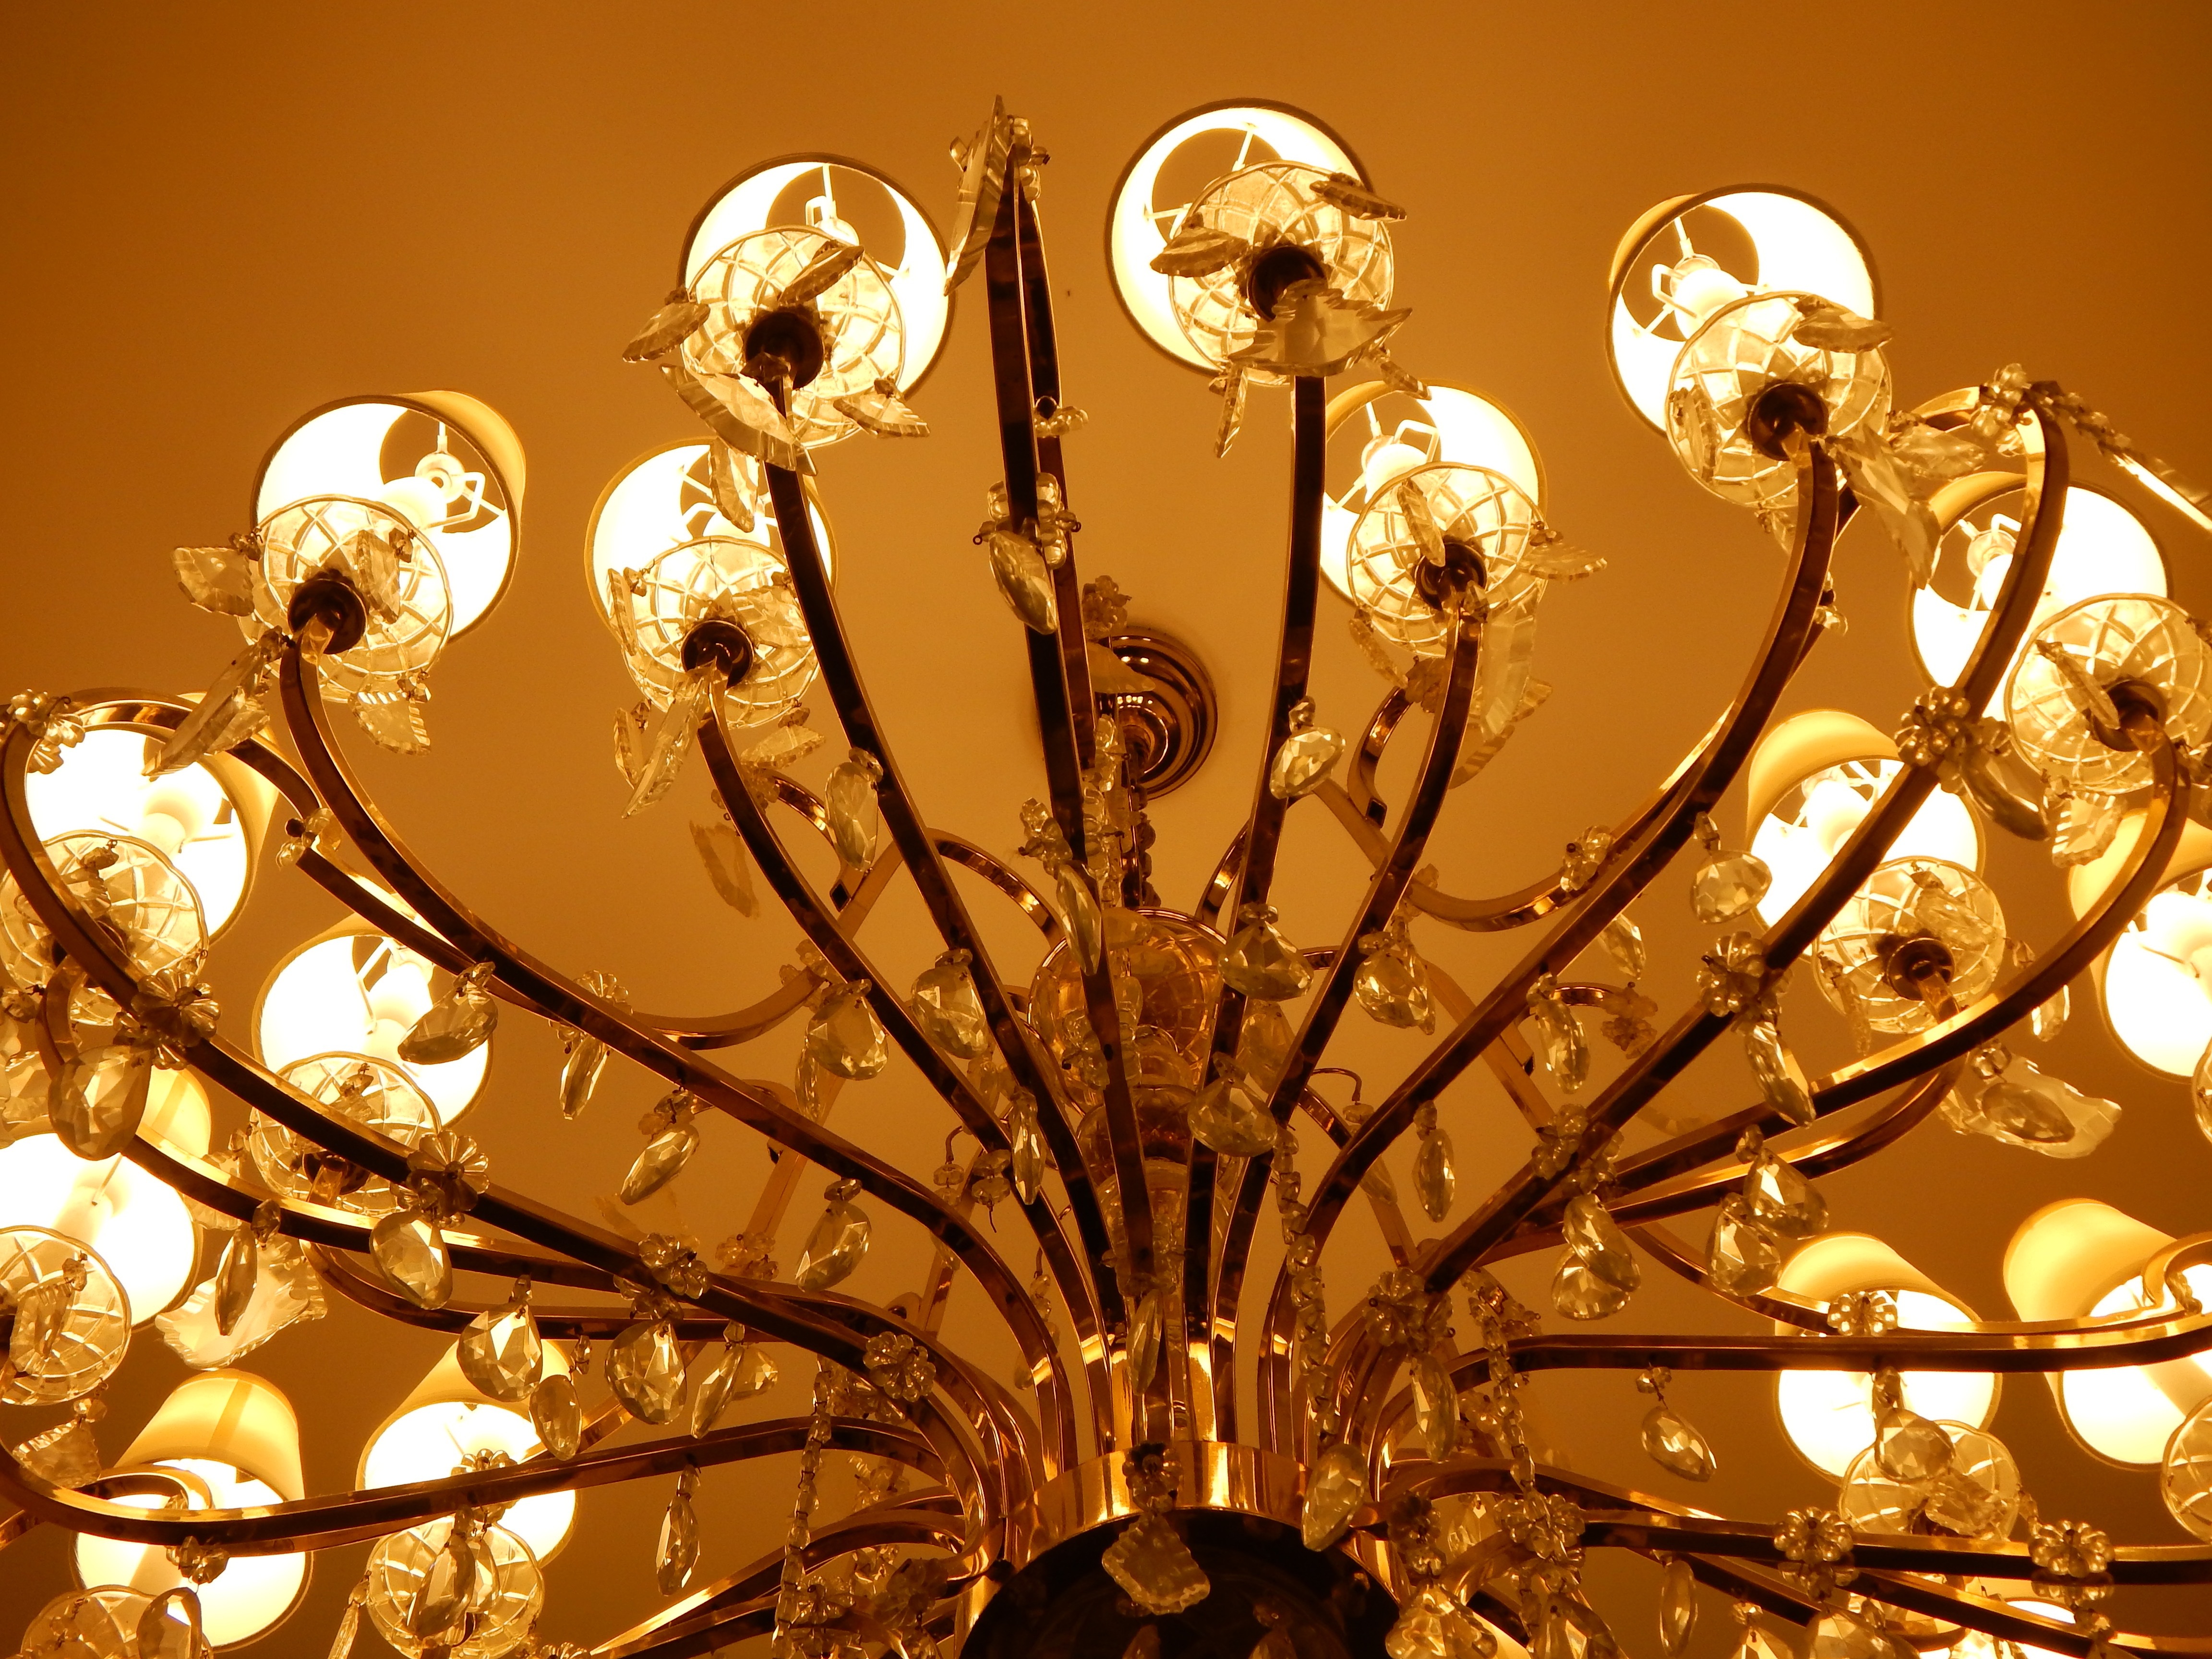
light, vintage, antique, ceiling, lighting, decor, luxury, design, light fixture, chandelier, interior lighting